The Zero Clue

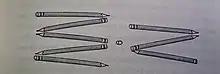
The arrangement of the pencils on Leo Heller's desk, with one eraser torn off and placed between the groups.

Cramer demands to know Wolfe's involvement in the case for two reasons: an envelope in Heller's desk, marked with Wolfe's name and containing $500 cash; and the pencils, whose pattern he re-creates as best he can. Archie corrects it slightly, tearing the eraser off one pencil and placing it in the middle of the pattern. Cramer is convinced that they stand for Wolfe's initials when viewed from the side, even though one grouping has too many strokes to form a W. Wolfe dismisses Cramer's claims, keeps the $500, and briefly looks through a book from his shelves before locking it in a desk drawer. He asks Cramer to bring in Heller's five clients as well as Susan Maturo, a woman who had left Heller's building just as Archie entered to meet with him, and urges Cramer to watch for instances of the number six.